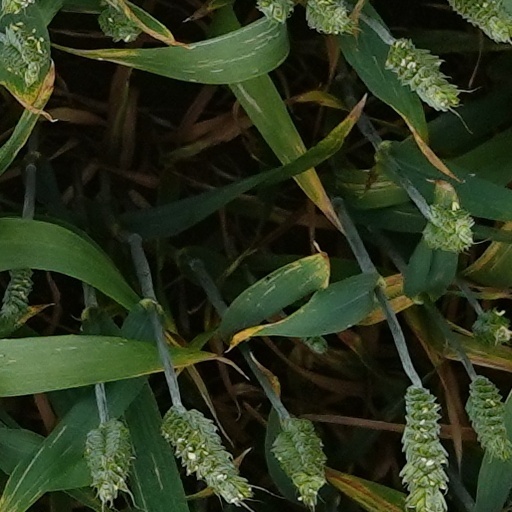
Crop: wheat